K-Otic

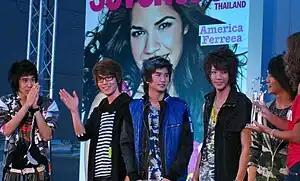
Jongbae, Kenta, Tomo, Poppy, Koen

K-otic (เค-โอติค) was a Thai pop boy band consisting of five members, two of whom are Thai Japanese and one who is Korean. The band debuted with the single, ""Ya Wai Chai"" in March 2007, releasing the premier album later in October.